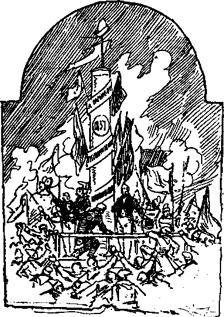
Building: Colonne de la liberté (Quebec)
Country: Canada
Year built: 1837
Illustration displaying the column during the Assembly of the Six Counties , drawn by Henri Julien for The Montreal Star . The Colonne de la liberté (French for "Column of Liberty") was a symbol of the Patriote movement erected in Saint-Charles , Lower Canada (present-day Quebec ), on October 23, 1837. Its name is identical to the column that marked the history of the French Revolution . In 1982, because of the Comité des Patriotes and the Quebec Ministry of Culture , a replica was raised on its presumed original location and still stands today. On October 23 and 24, 1837, people of Lower Canada gathered around it for the Assembly of the Six Counties with the structure bearing the inscription "À Papineau ses compatriotes reconnaissants" (To Papineau his thankful compatriots), referring to Patriote leader Louis-Joseph Papineau . During the Lower Canada Rebellion of 1837, on November 30, Colonels George Augustus Wetherall and Bartholomew Gugy and their troops unearthed the column after the victory at the Battle of Saint-Charles and brought it to Montreal as a war trophy , along with a number of prisoners. References